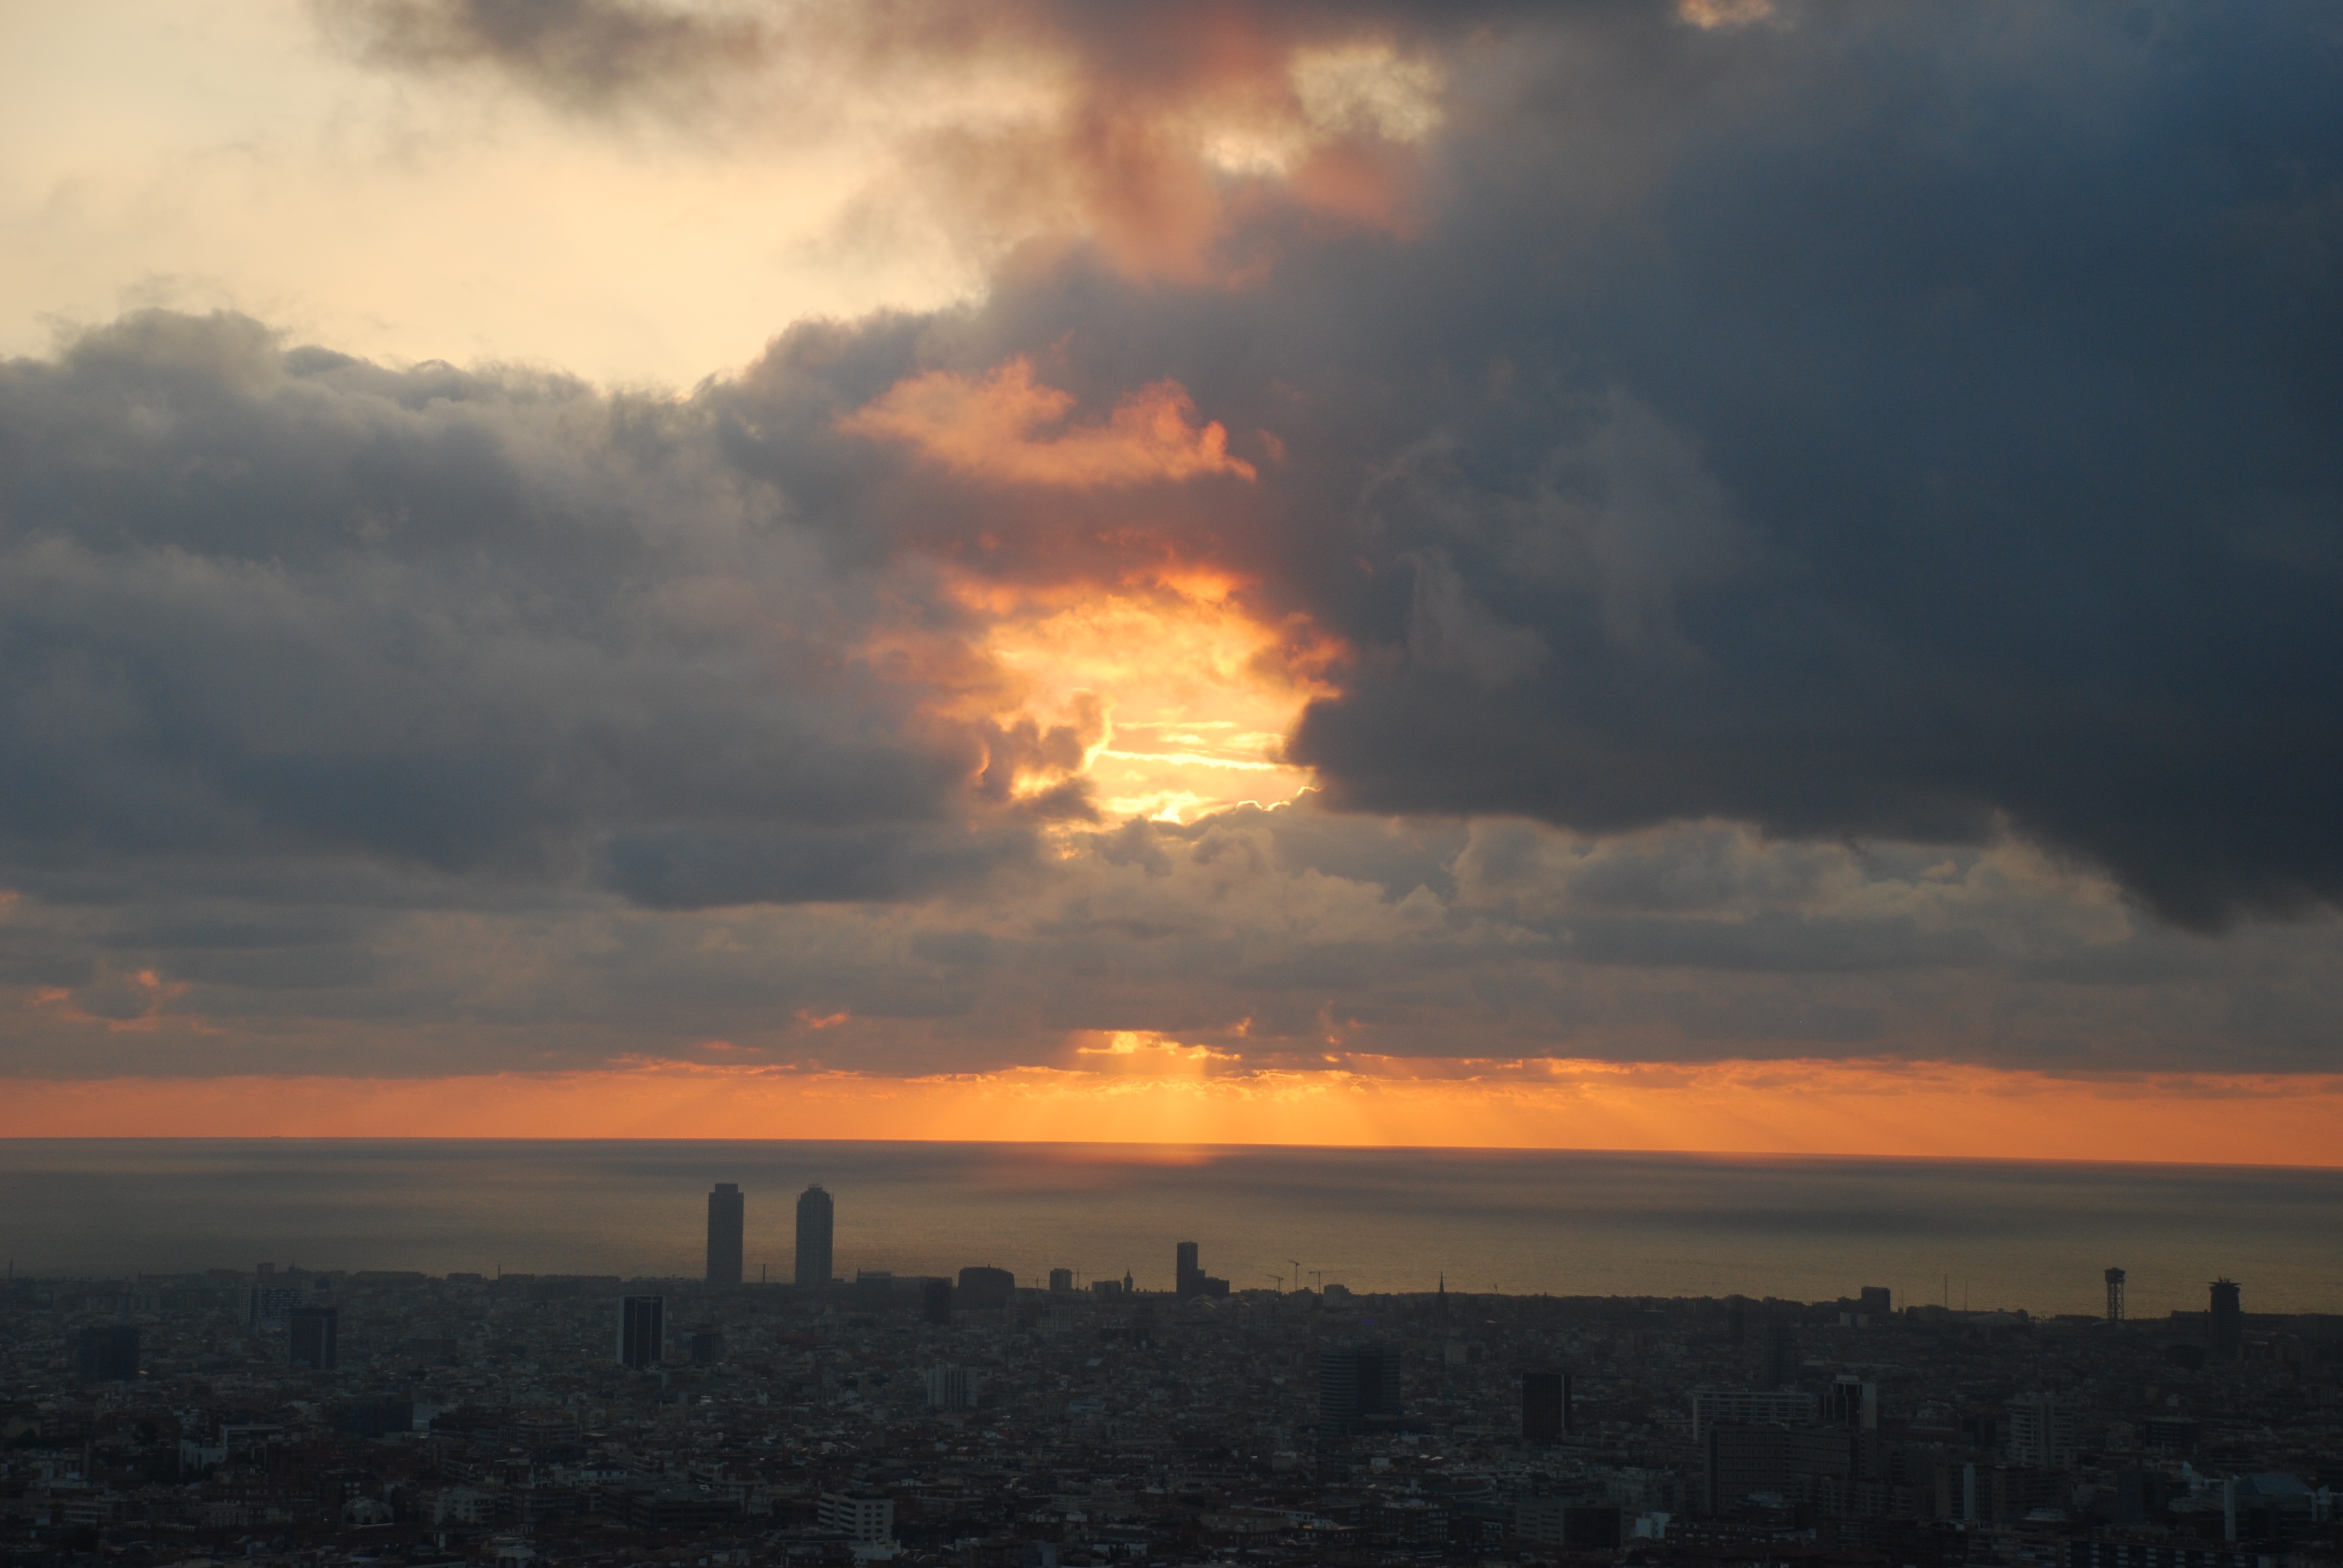
horizon, cloud, sky, sun, sunrise, sunset, sunlight, morning, dawn, atmosphere, dusk, evening, barcelona, clouds, afterglow, meteorological phenomenon, red sky at morning